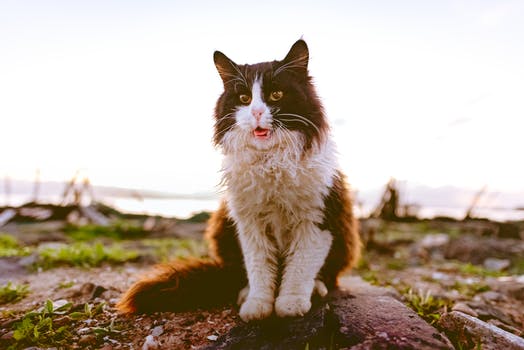
Label: No Watermark